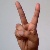
The image shows a hand gesture representing the letter 'V' in Indian Sign Language.